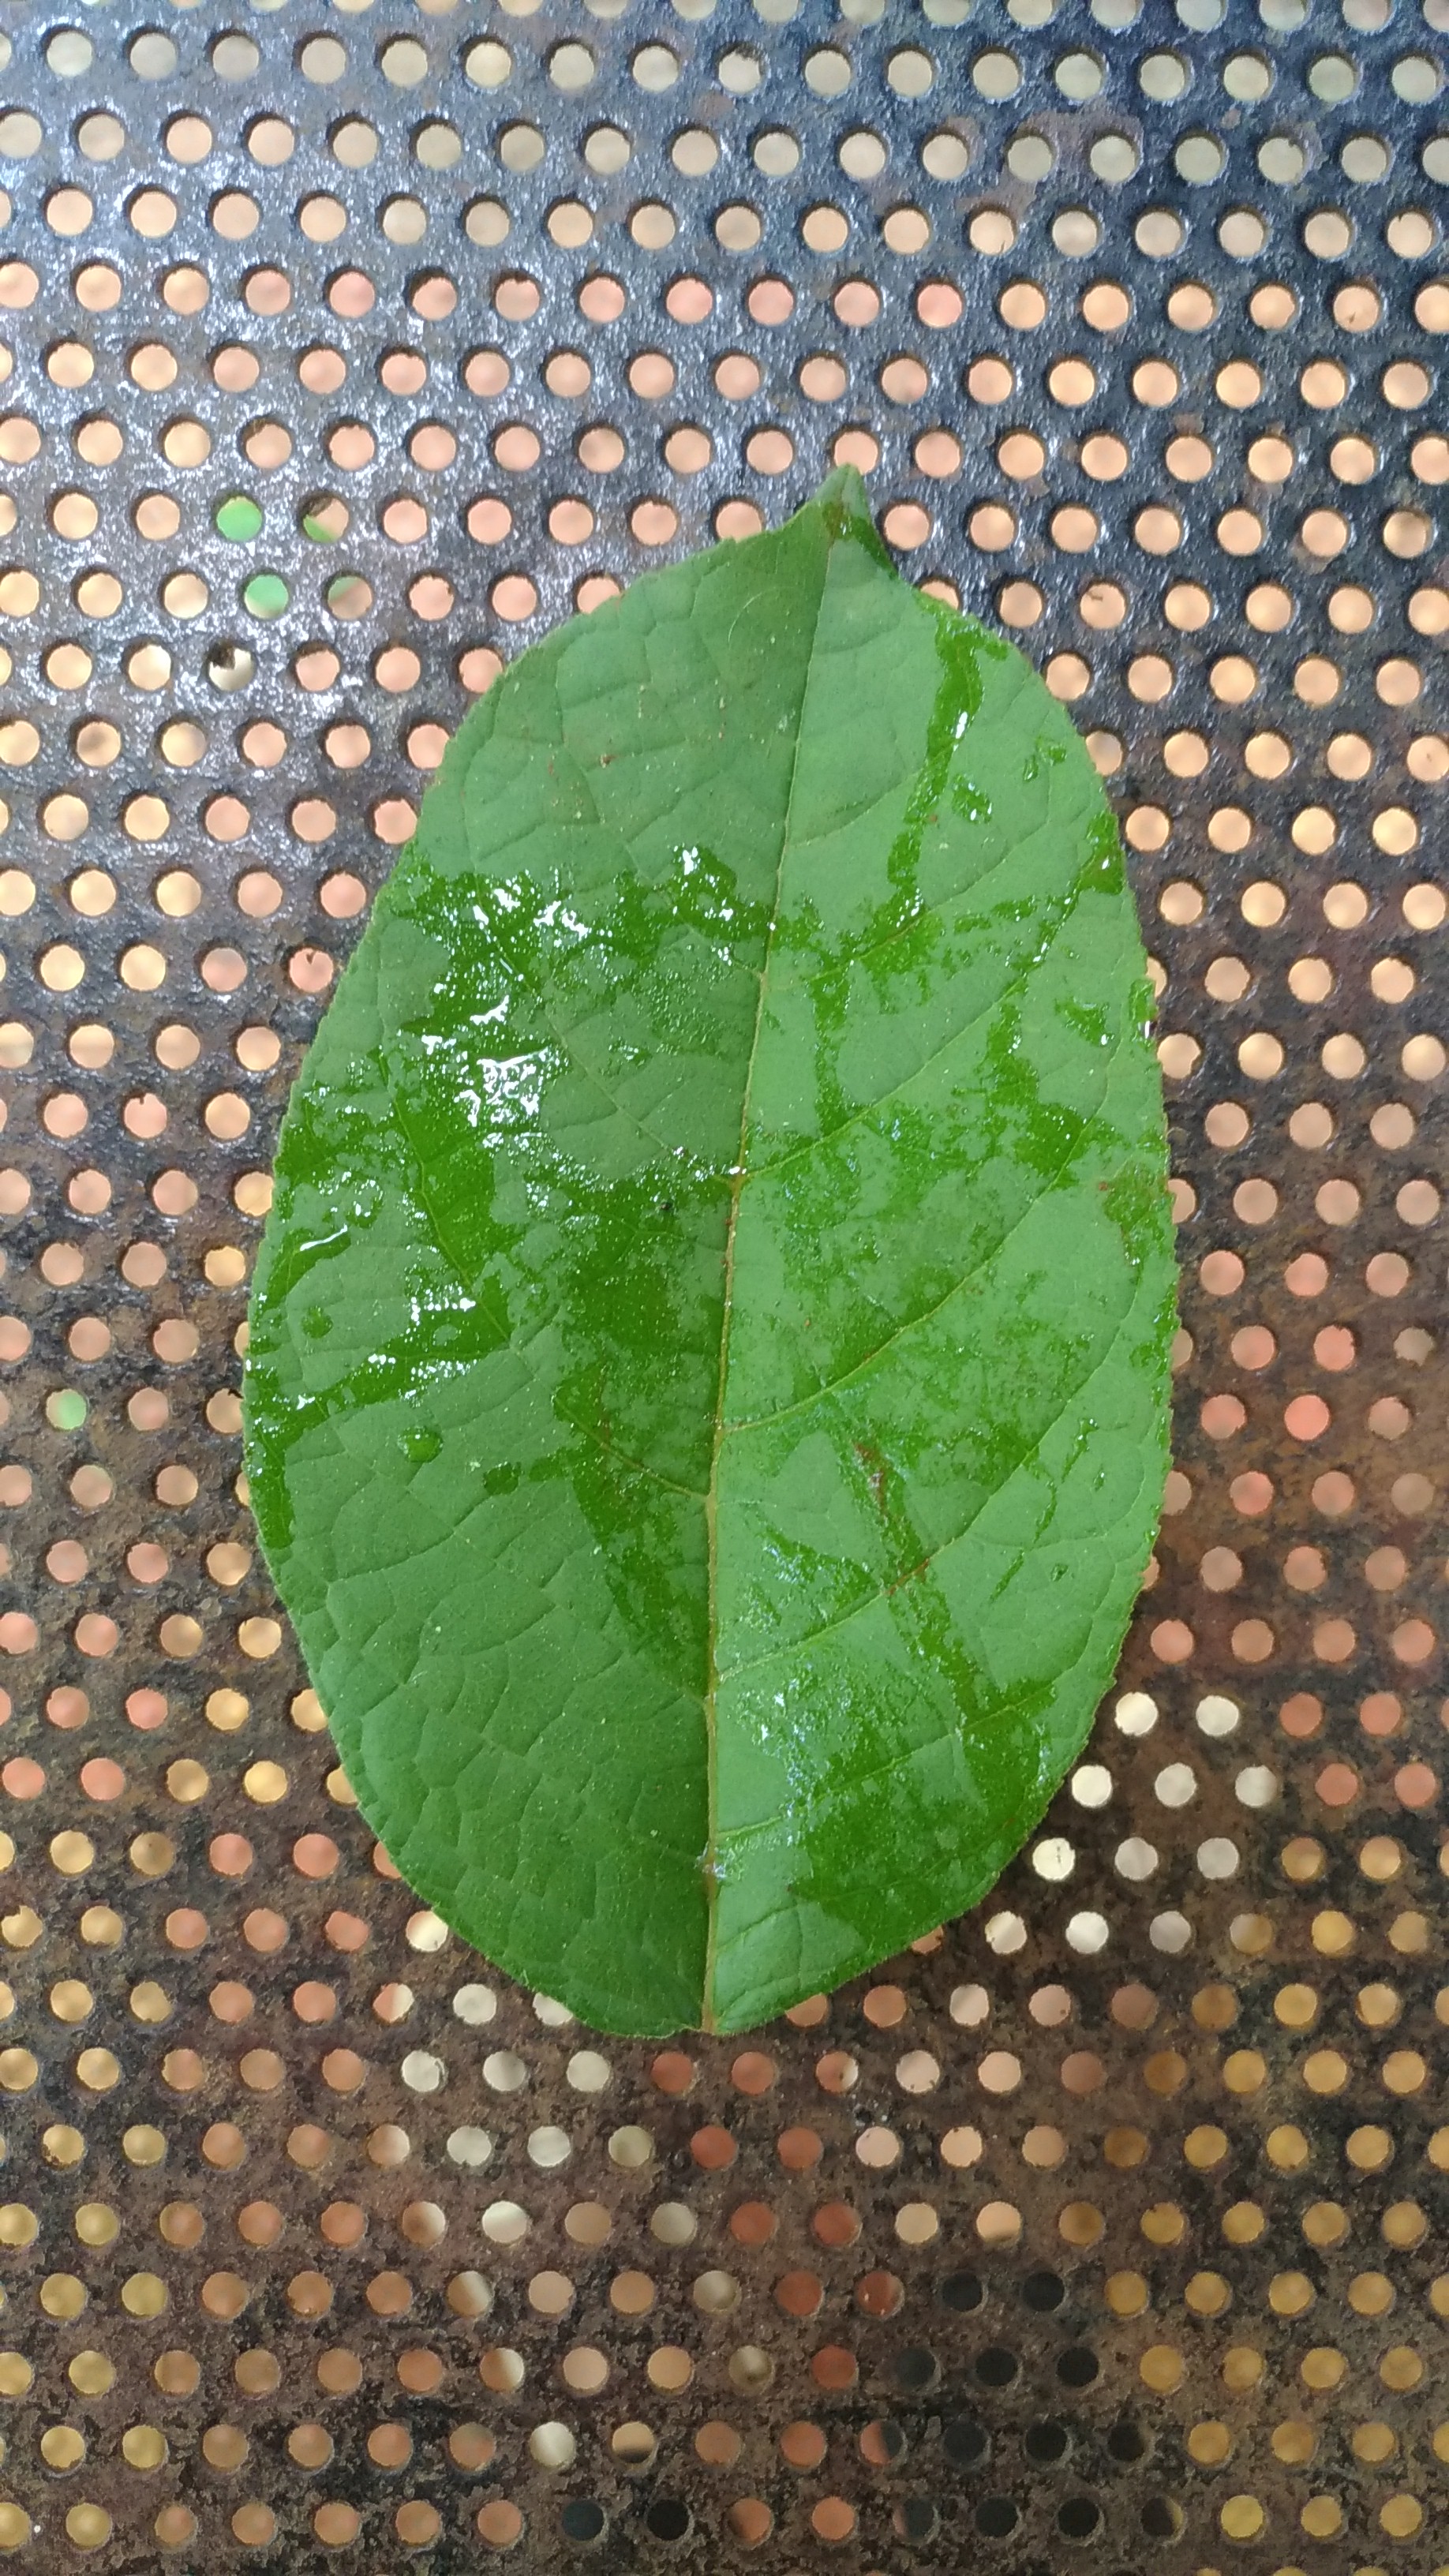
Plant: Padri